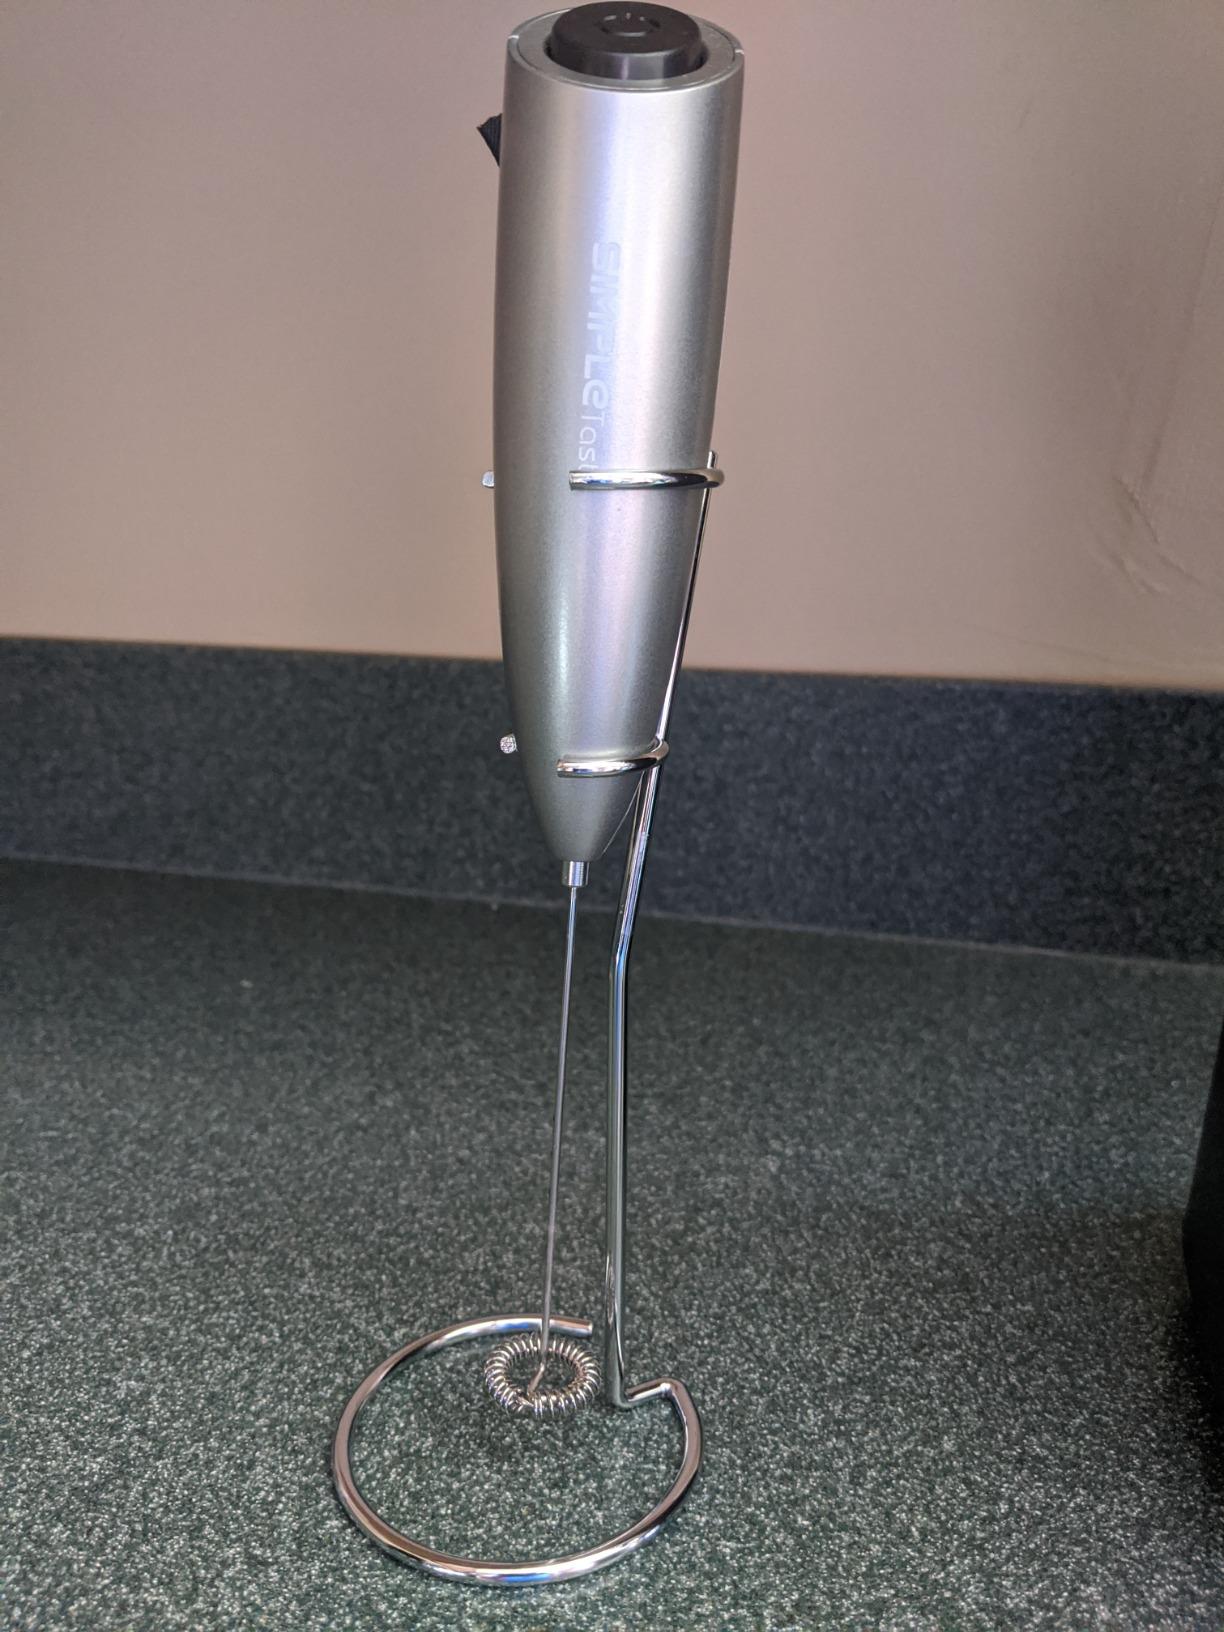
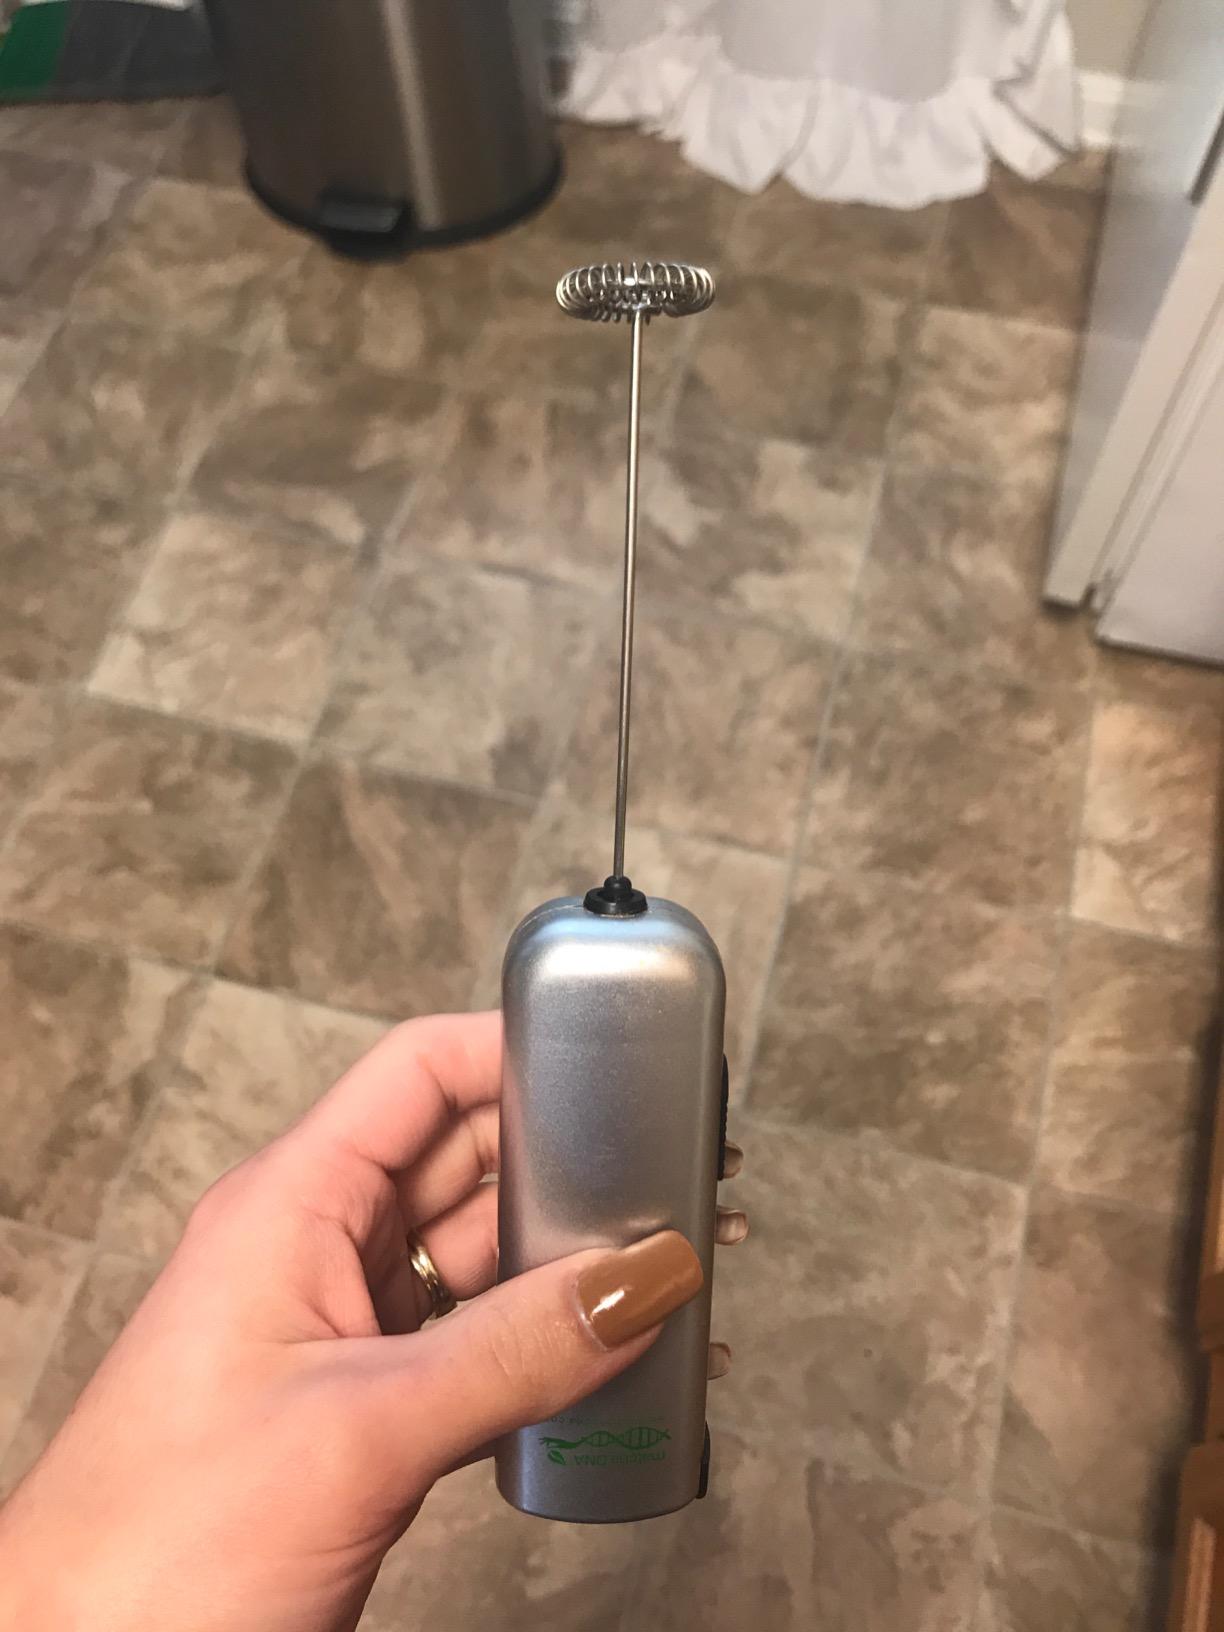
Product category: items_mixer
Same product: no